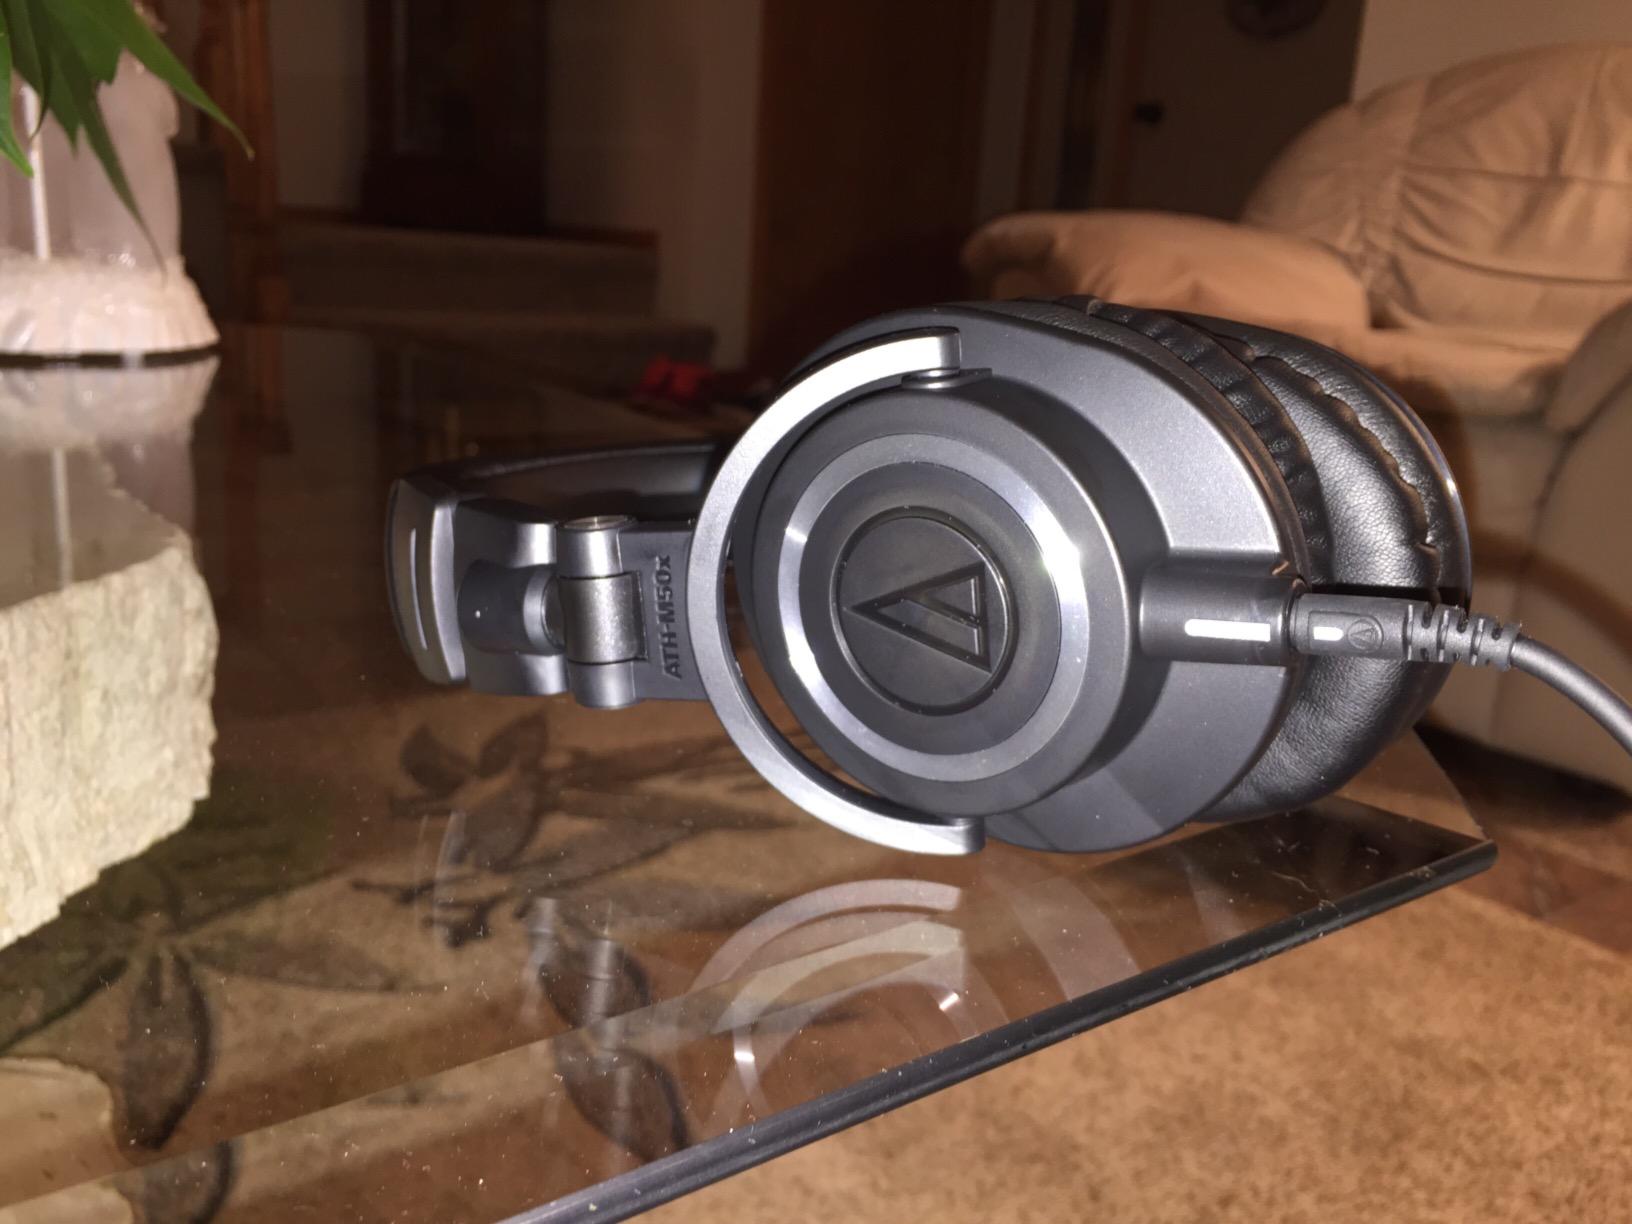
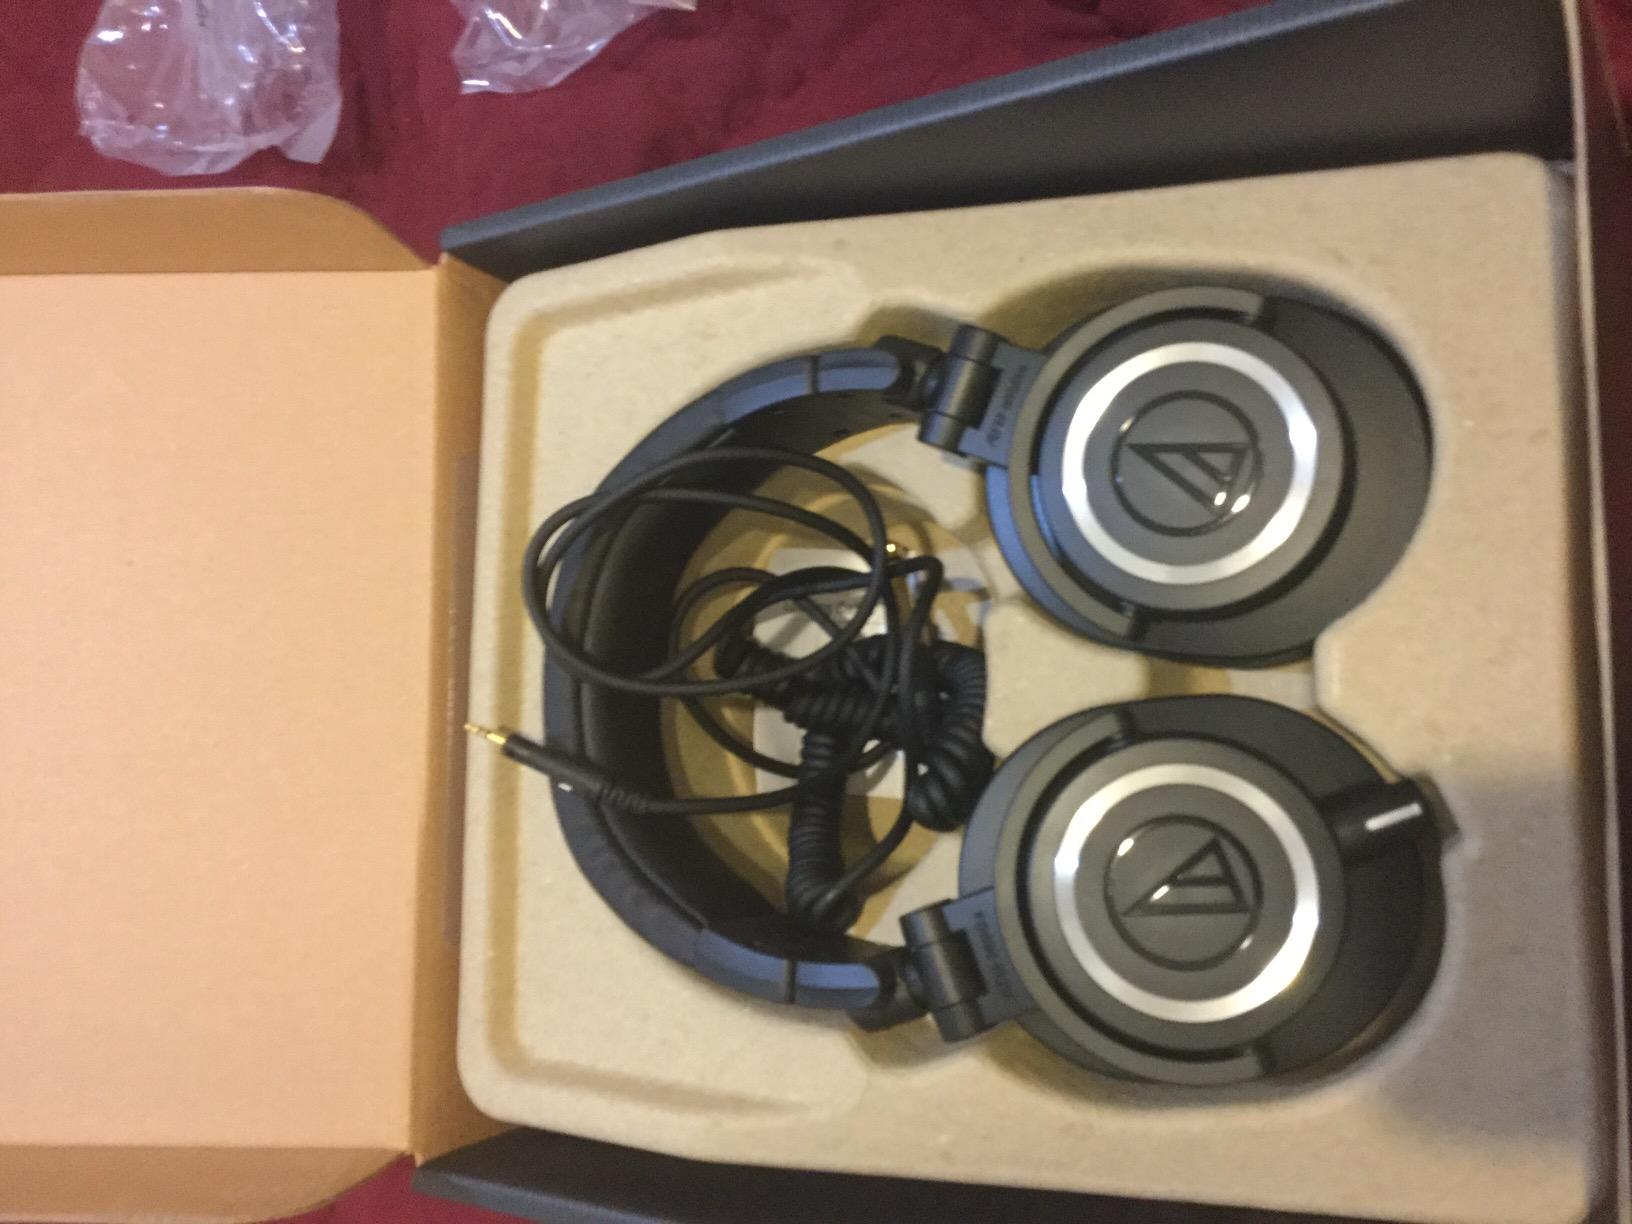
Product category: headphones
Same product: yes